Scott Carter (sports administrator)

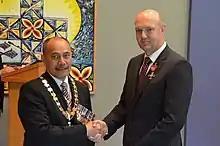
Carter (right) in 2015, after his investiture as a Member of the New Zealand Order of Merit by the governor-general, Sir Jerry Mateparae

Scott Jonathan Carter is a New Zealand sports administrator who previously served as the chairman of the Rugby League International Federation.